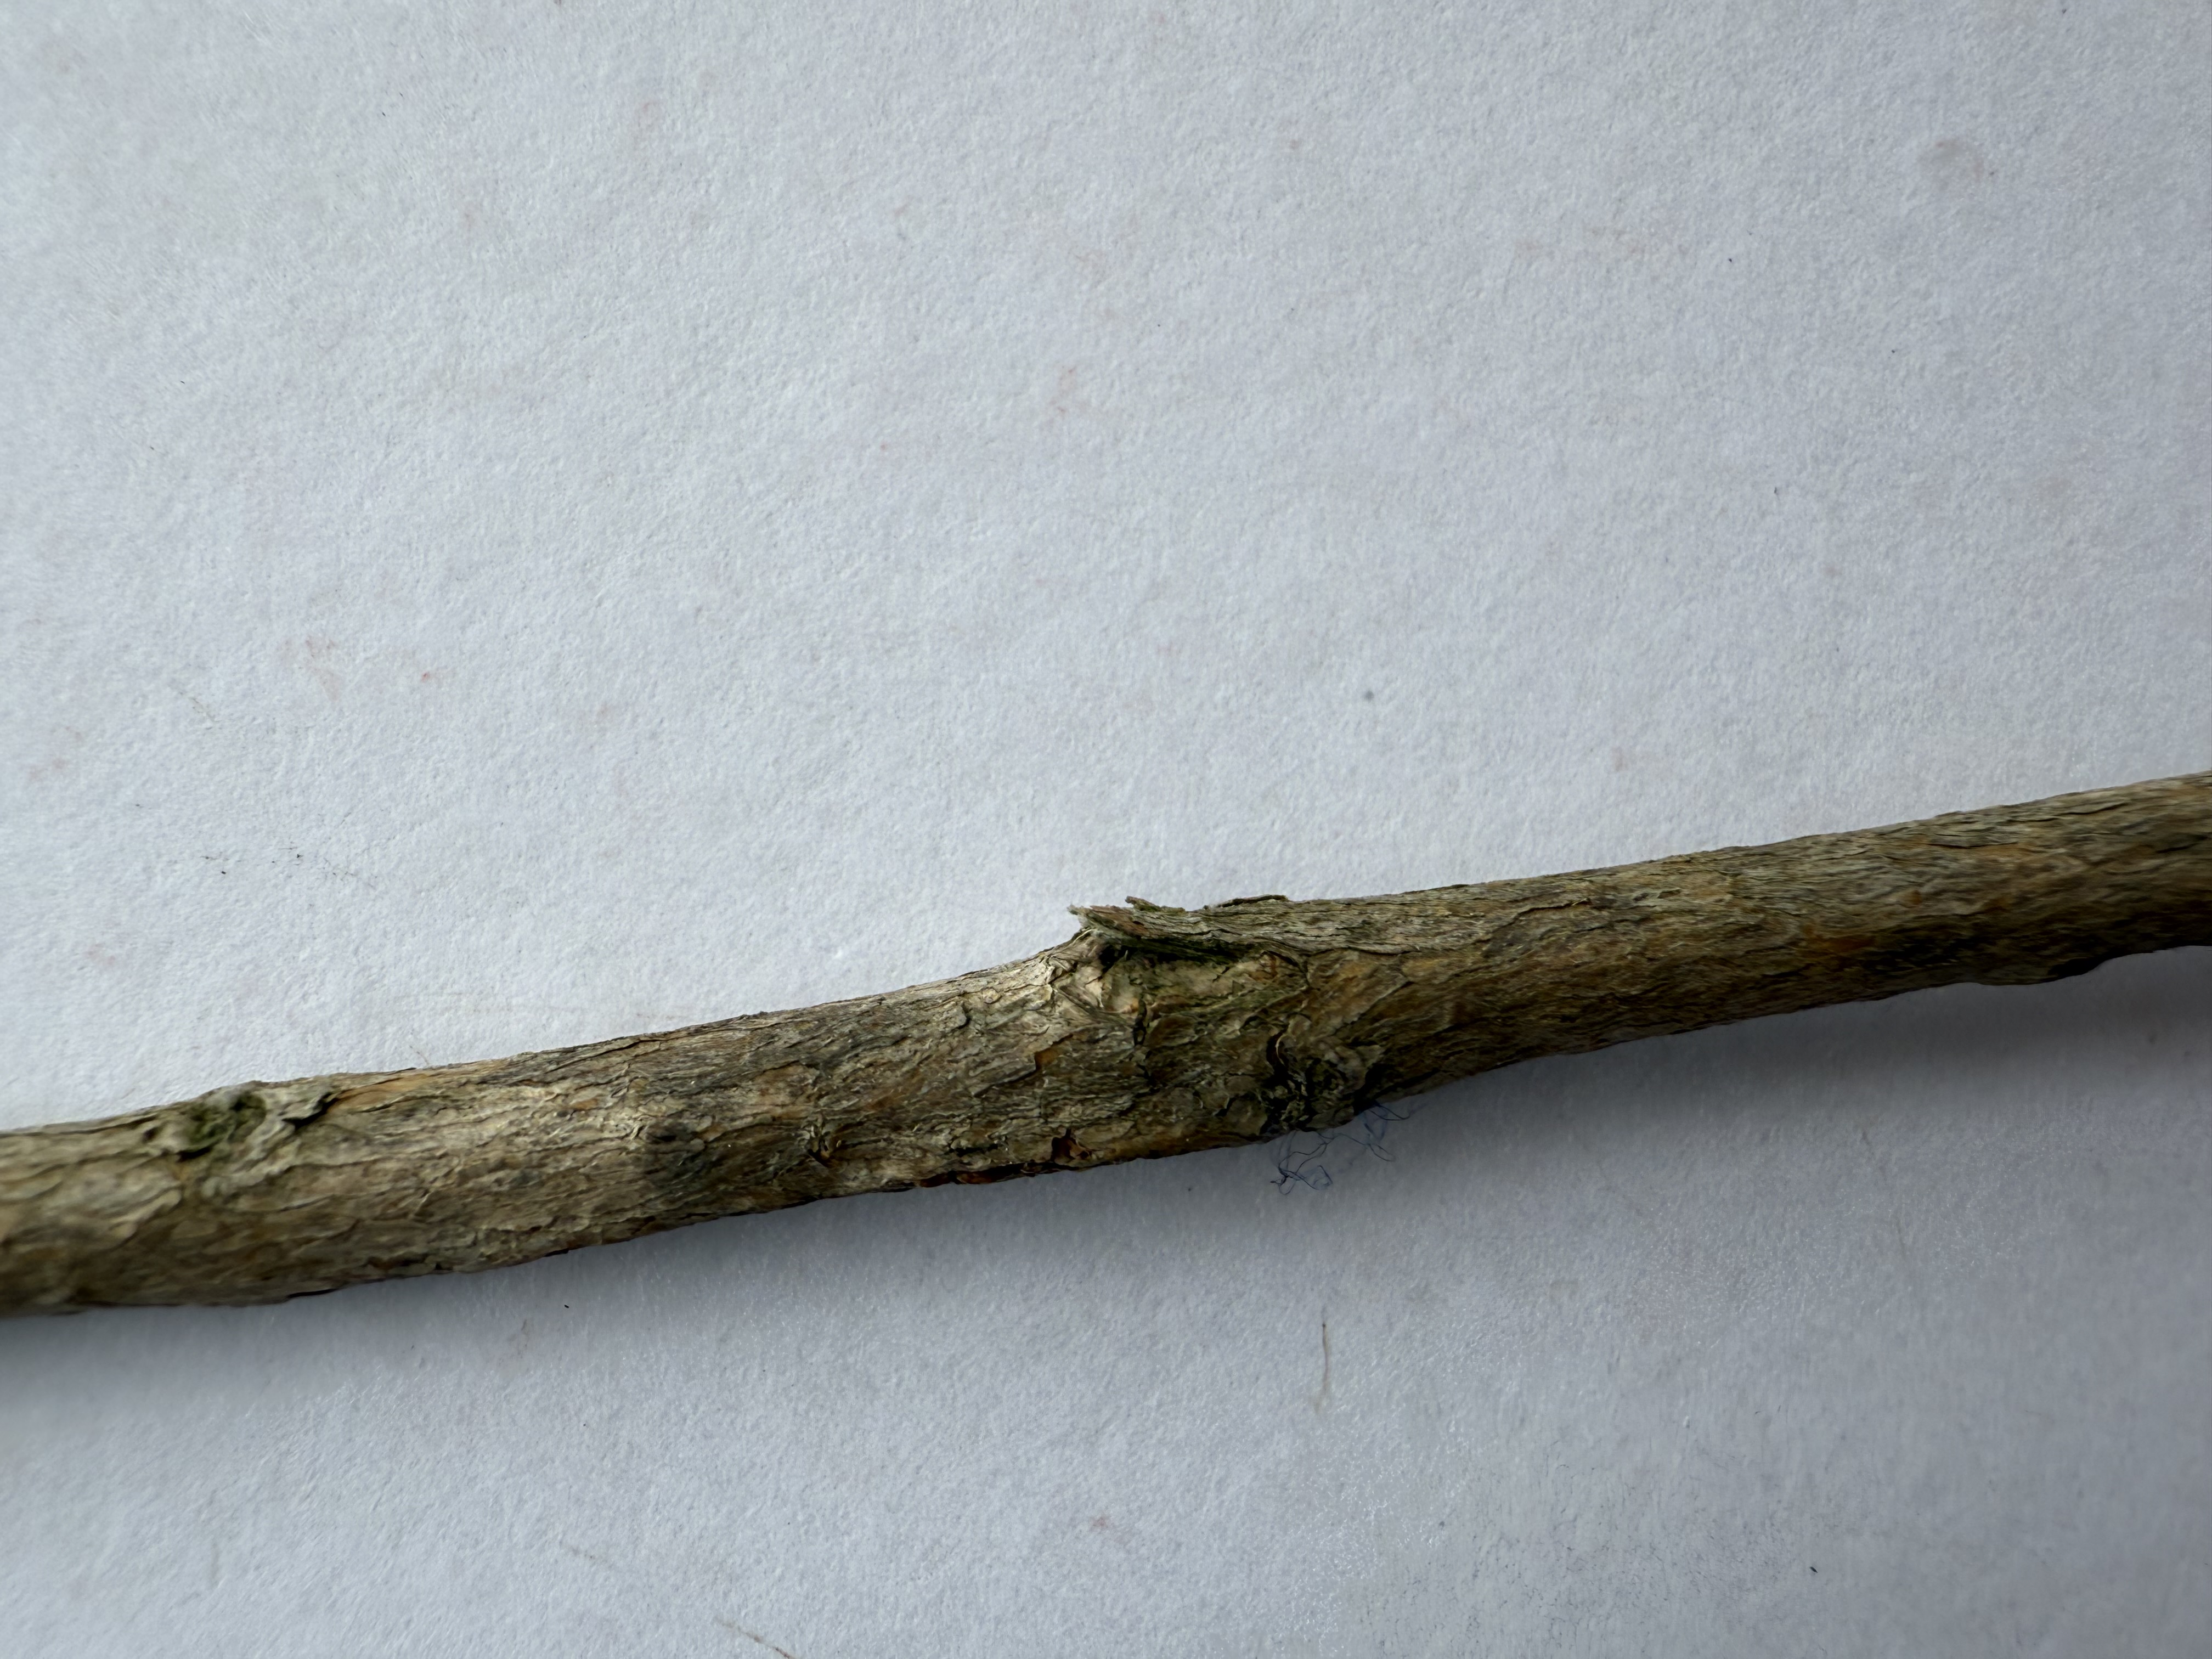
Variety: Feijoa